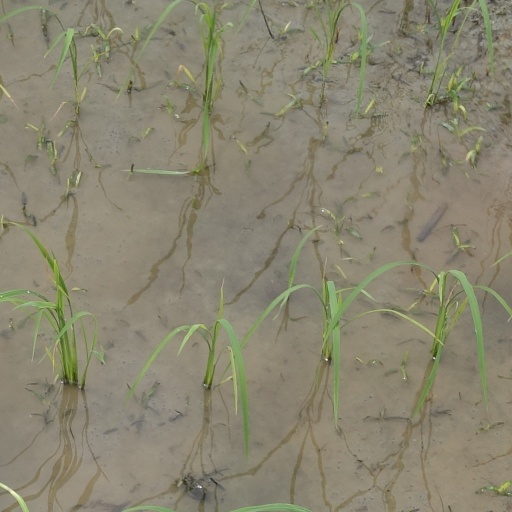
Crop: rice